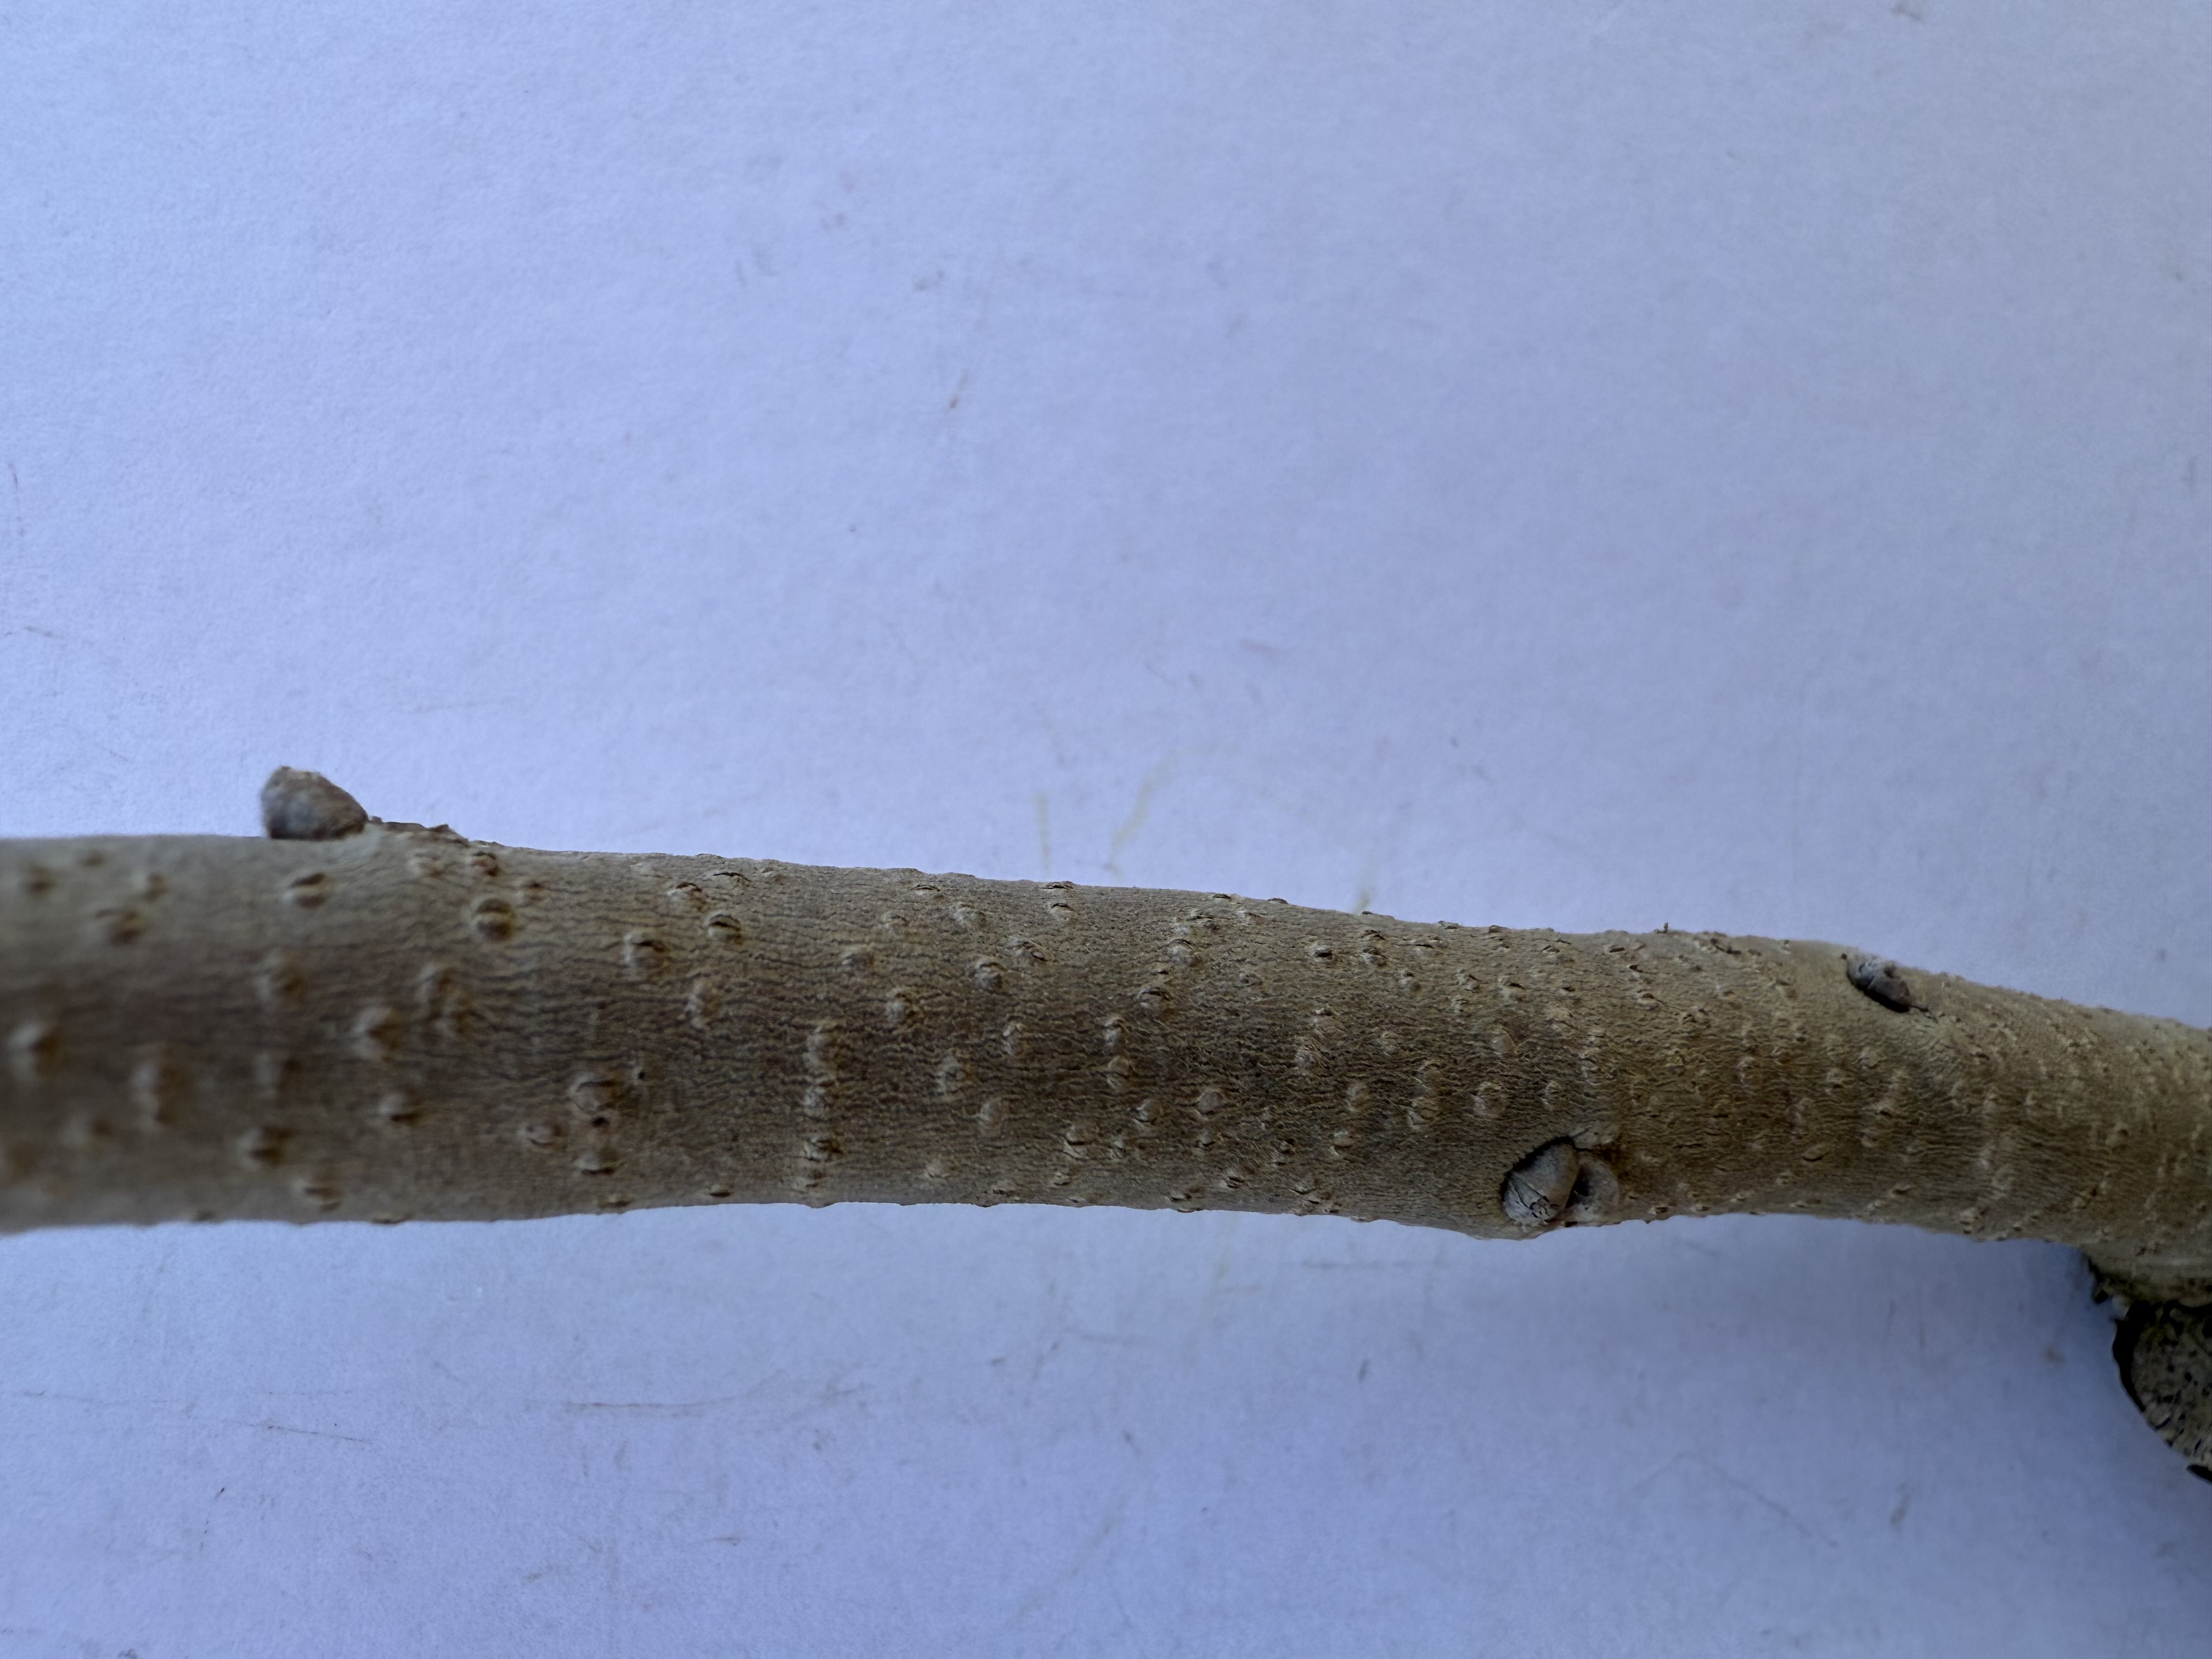
Variety: Chocolate Persimmon